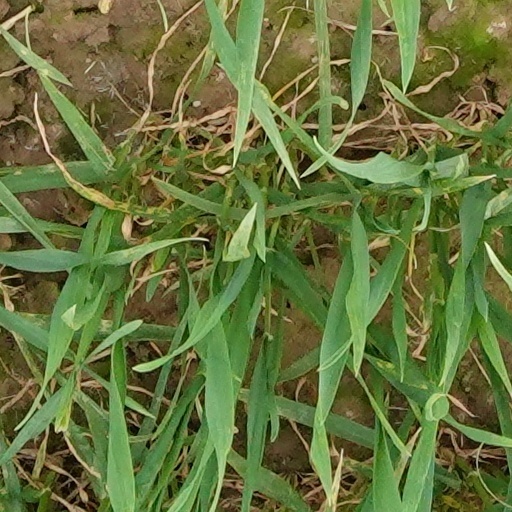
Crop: wheat